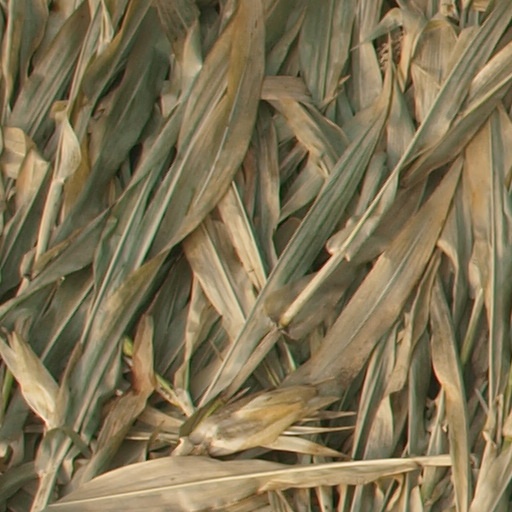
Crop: maize; corn